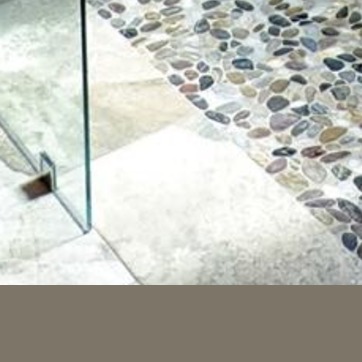
Material: tile